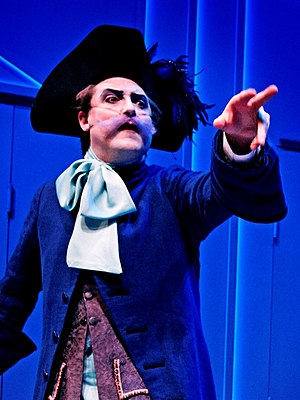
Jesper Riefensthal
Jesper Riefensthal i Den politiske kandestøber, 2017.
Jesper Riefensthal er en dansk skuespiller uddannet på Skuespillerskolen ved Odense Teater i 2006. Han er fast tilknyttet truppen på Mungo Park Kolding.